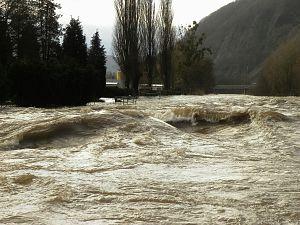
Amblève en crue à Remouchamps en 2011
L’Amblève est une rivière de Belgique, affluent en rive droite de l’Ourthe et donc sous-affluent de la Meuse. Elle coule entièrement en province de Liège.